Edward Brooke

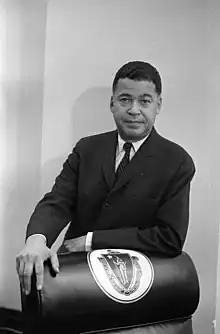
Brooke in 1967 behind a chair emblazoned with the Seal of Massachusetts

At the November 8, 1966, Massachusetts Senate election, Brooke defeated former Governor Endicott Peabody with 1,213,473 votes to Peabody's 744,761, and served as a United States senator for two terms, from January 3, 1967, to January 3, 1979. The black vote had, "Time" wrote, "no measurable bearing" on the election as less than 3% of the state's population was black, and Peabody also supported civil rights for blacks. Brooke said, "I do not intend to be a national leader of the Negro people", and the magazine said that he "condemned both Stokely Carmichael and Georgia's Lester Maddox" as extremists; his historic election nonetheless gave Brooke "a 50-state constituency", the magazine wrote, "a power base that no other Senator can claim".